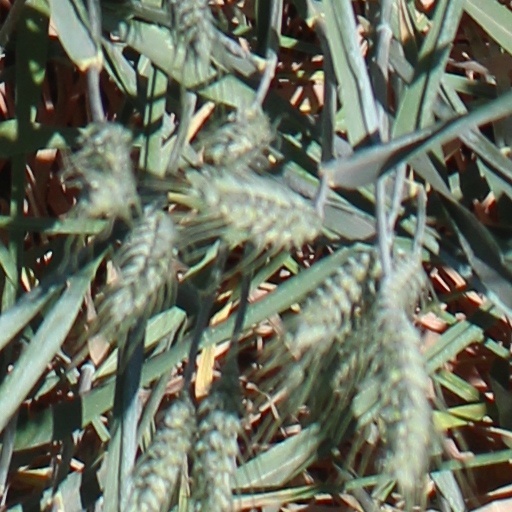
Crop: wheat